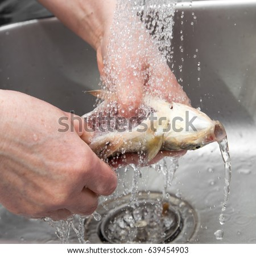
the cook washes the fish in the water